The Road (2009 film)

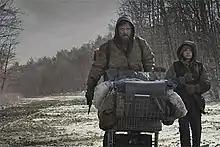
Filmmakers sought bleak scenery for the backdrop of the post-apocalyptic United States.

In November 2006, producer Nick Wechsler used independent financing to acquire the film rights to adapt the 2006 novel "The Road" by Cormac McCarthy. When Wechsler had watched John Hillcoat's 2005 film "The Proposition" after reading "The Road", the producer decided to pursue Hillcoat to direct the film adaptation. Wechsler described Hillcoat's style: "There was something beautiful in the way John captured the stark primitive humanity of the West in that movie." In April 2007, Joe Penhall was hired to script the adapted screenplay. Wechsler and his fellow producers Steve and Paula Mae Schwartz planned to have a script and an actor cast to portray the father before pursuing a distributor for the film. By the following November, actor Viggo Mortensen had entered negotiations with the filmmakers to portray the father, though he was occupied with filming "Appaloosa" in New Mexico.